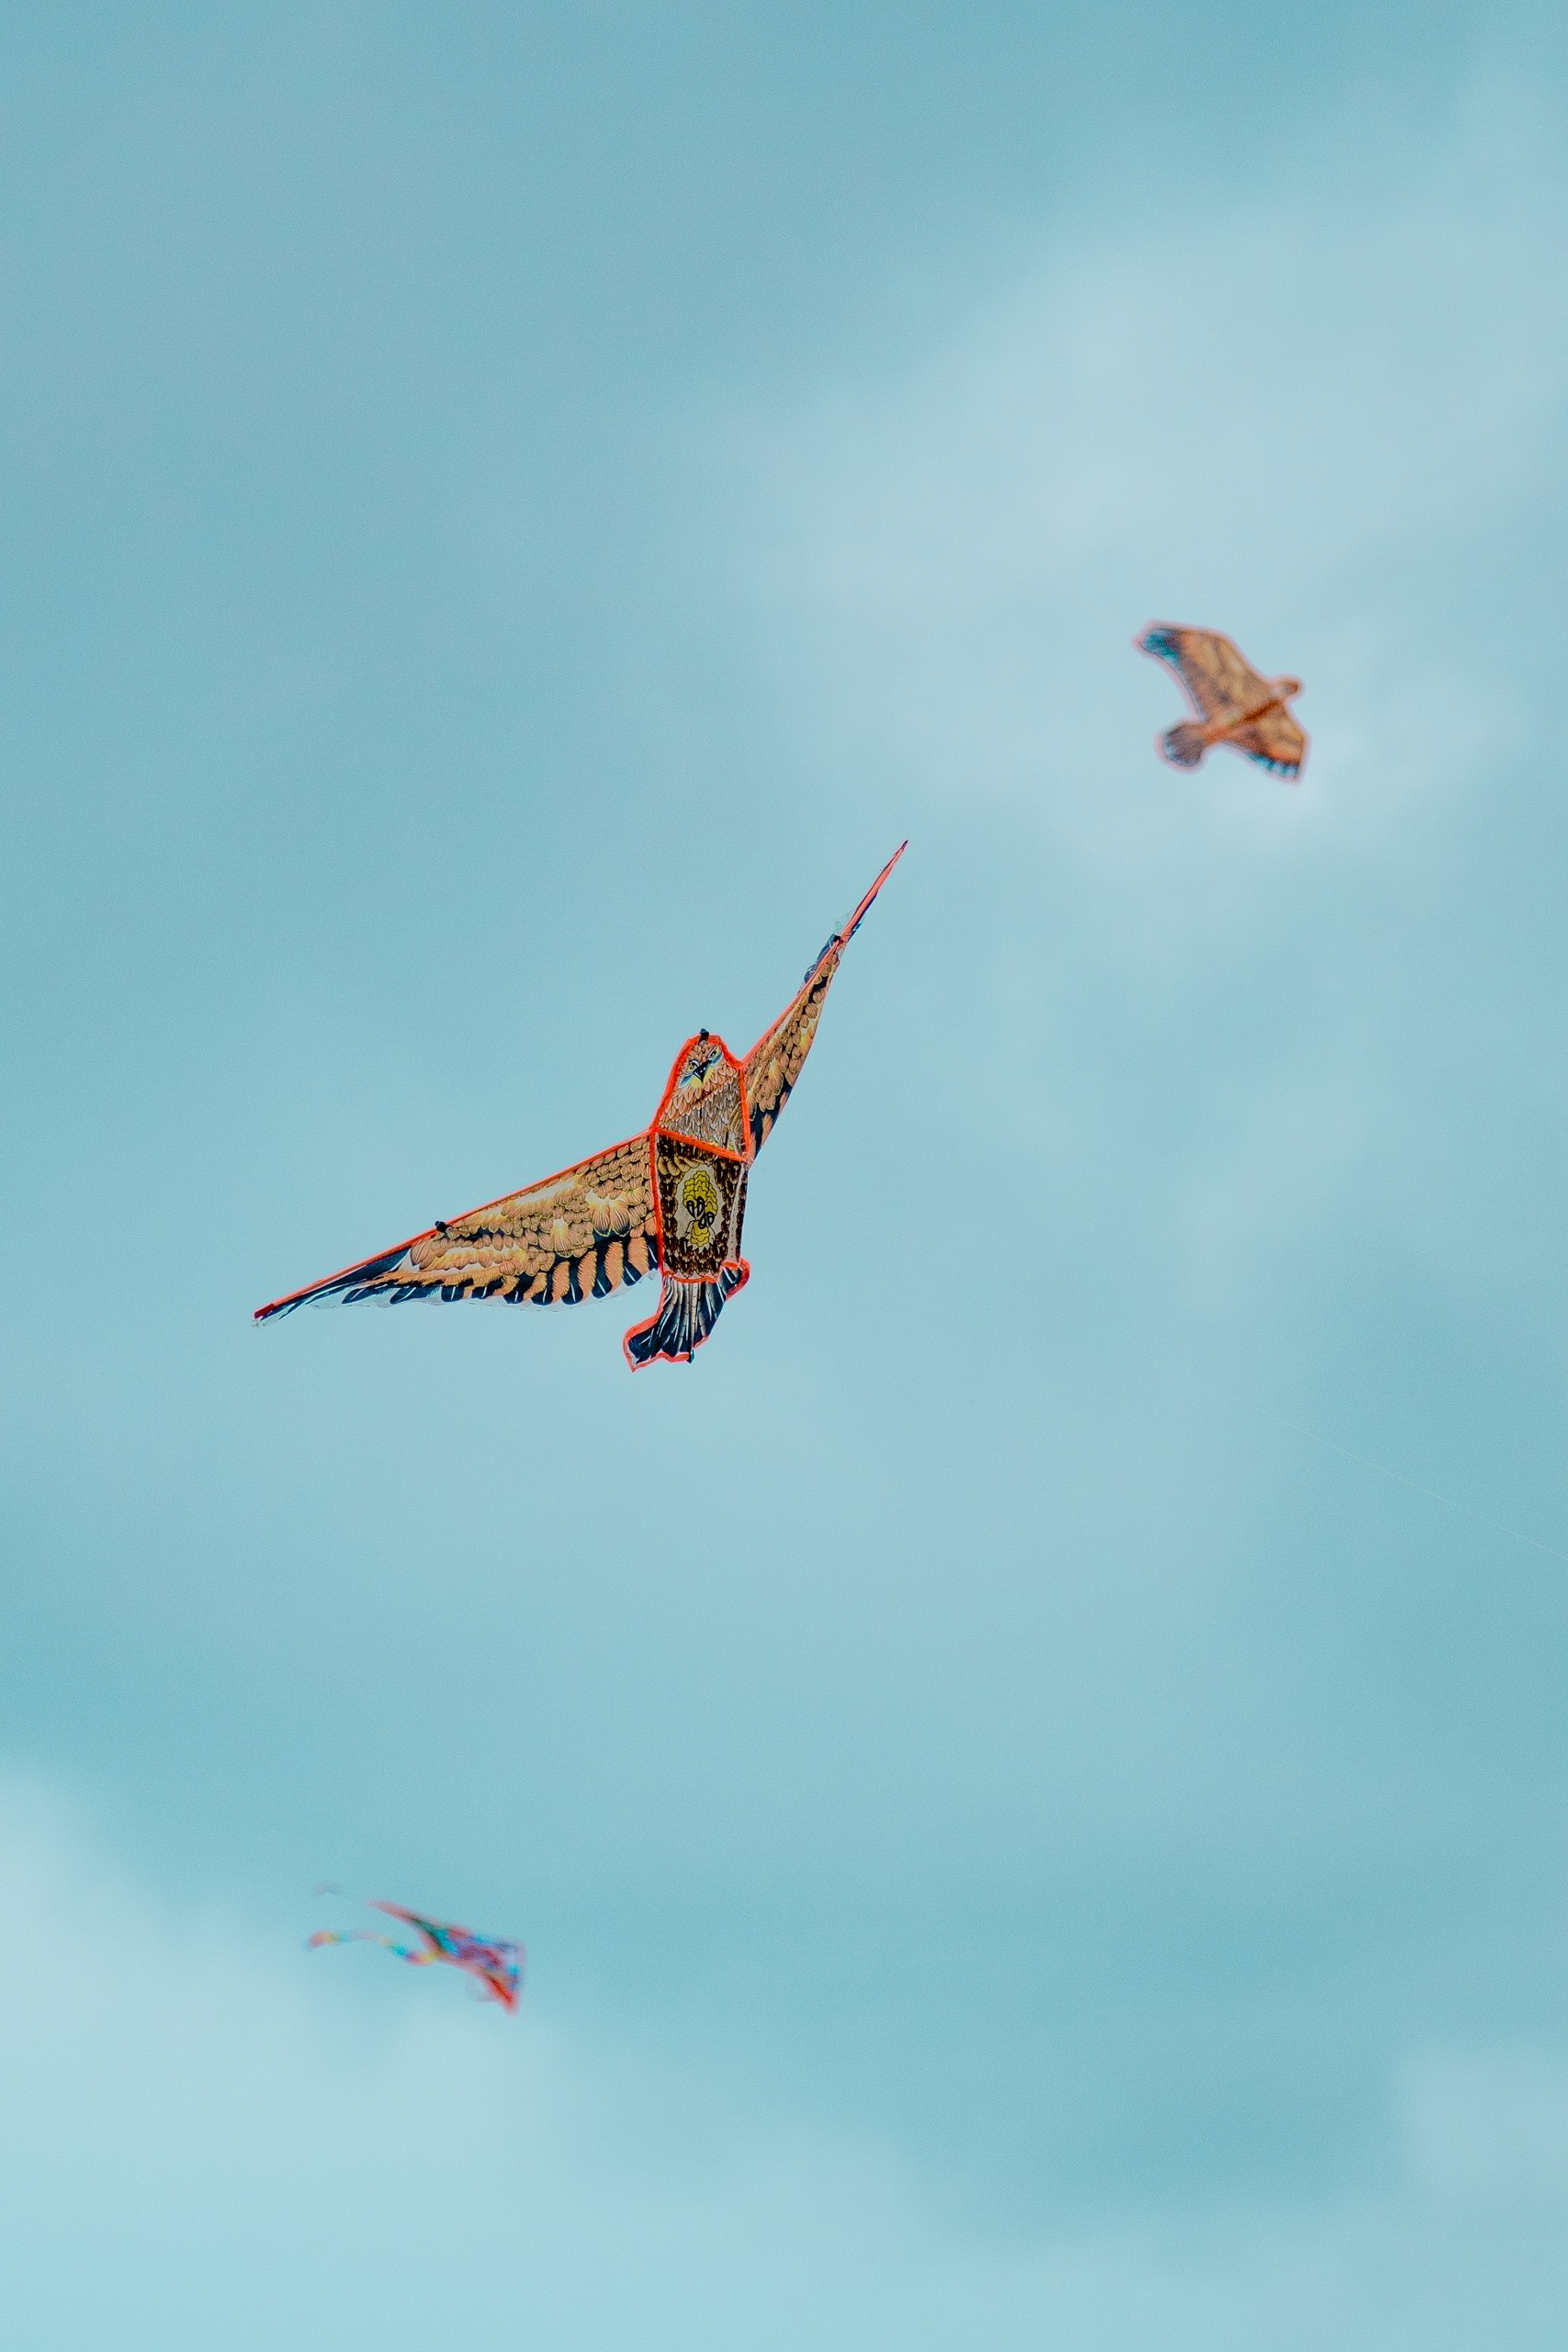
bird, wing, cloud, sky, kite, flight, cool image, cool photo, atmosphere of earth, windsports, kite sports